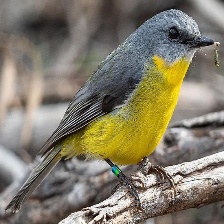
Species: EASTERN YELLOW ROBIN
Scientific name: EOPSALTRIA AUSTRALIS
ImageNet parent category: robin